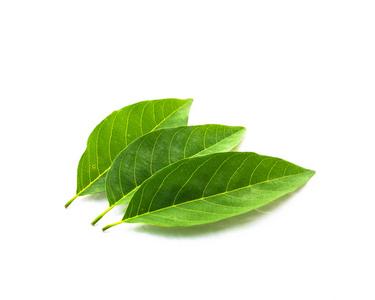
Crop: apple
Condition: healthy